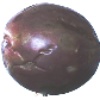
Label: Passion Fruit 1